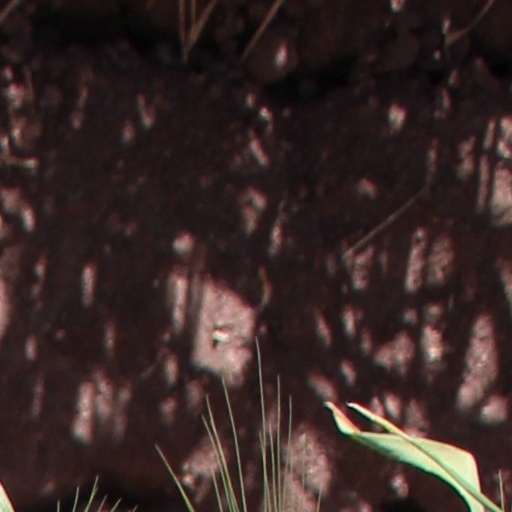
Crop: wheat